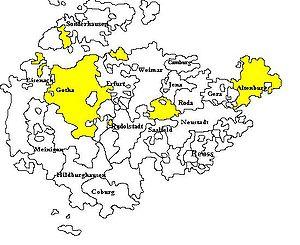
La Saxe-Gotha-Altenbourg est un duché saxon qui a existé de 1680 à 1825.